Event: Nepal Earthquake
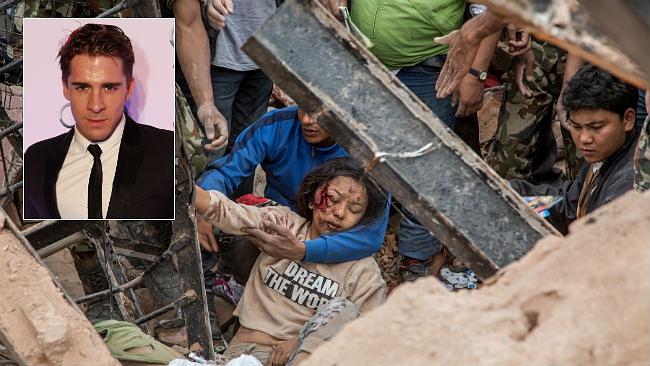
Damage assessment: damage